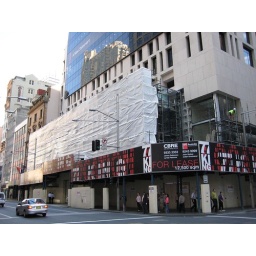
77 King Street, site of Sydney's new AppleStore under construction. Spot the glass box under wraps.